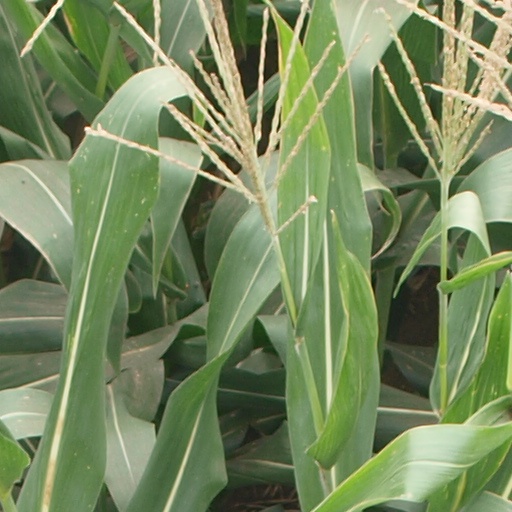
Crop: maize; corn